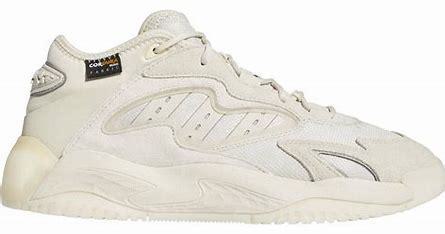
Brand: adidas
Model: originals Adidas Originals Streetball